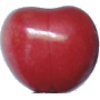
Label: Cherry 2